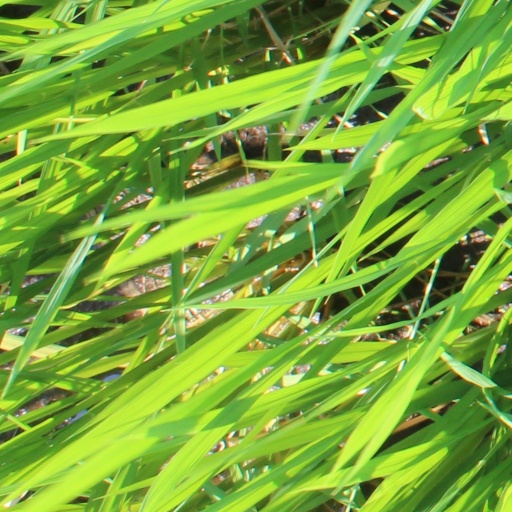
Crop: rice